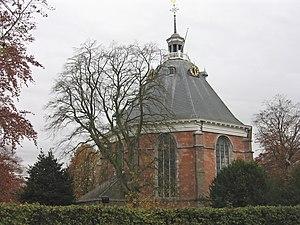
Willemstad est une ville fortifiée de la commune de Moerdijk dans la province du Brabant-Septentrional aux Pays-Bas. Il s'agit d'une localité ayant obtenu le titre de ville. Willemstad est située à l'intersection de deux cours d'eau, le Volkerak et le Hollands Diep